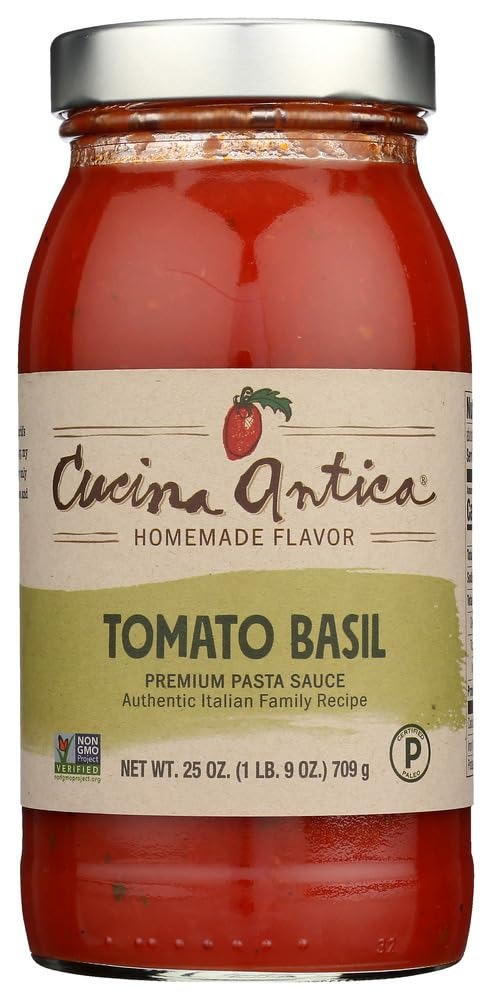
Item Name: Cucina Antica Tomato Basil Sauce 25 Oz (Pack of 6)
Value: 6.0
Unit: Count

Price: 45.23